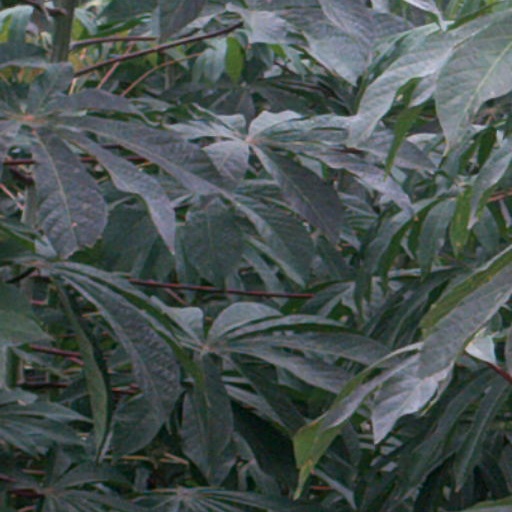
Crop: cassava